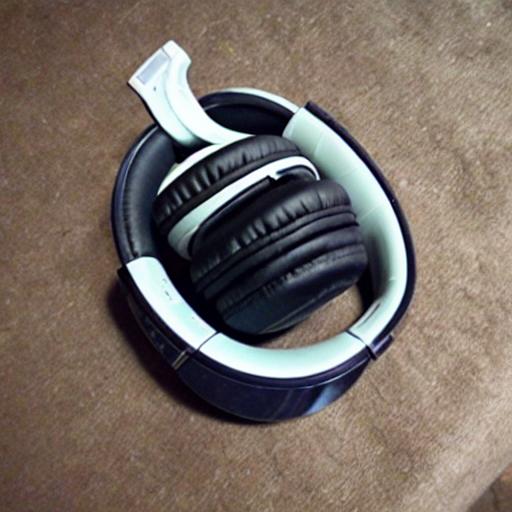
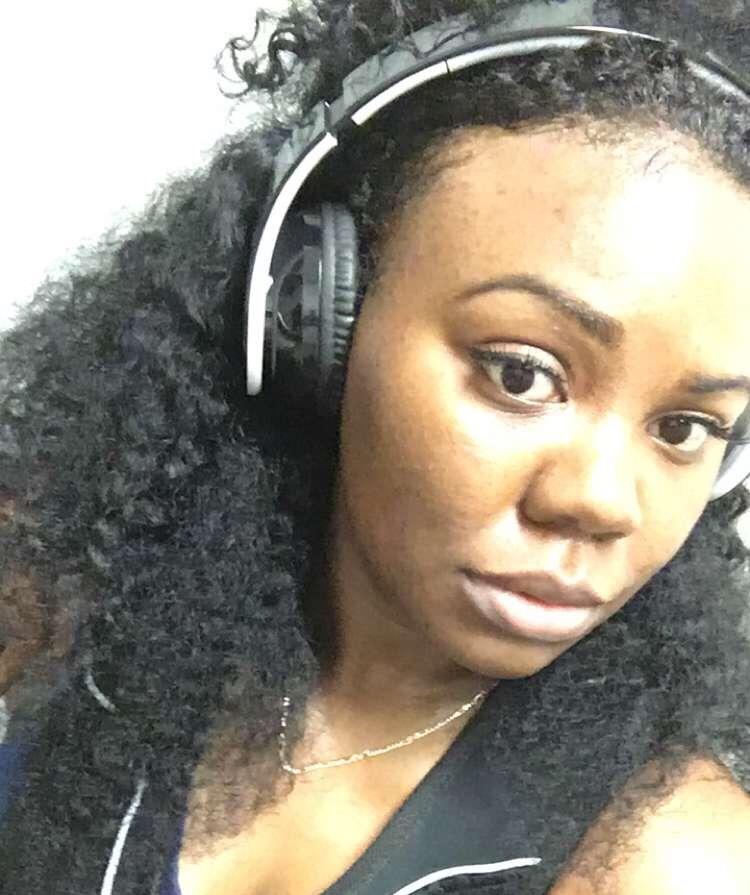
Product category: headphones
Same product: no